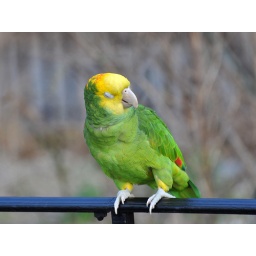
The most colorful park user I saw while walking through Riverside in the afternoon, even more colorful than the cyclists.